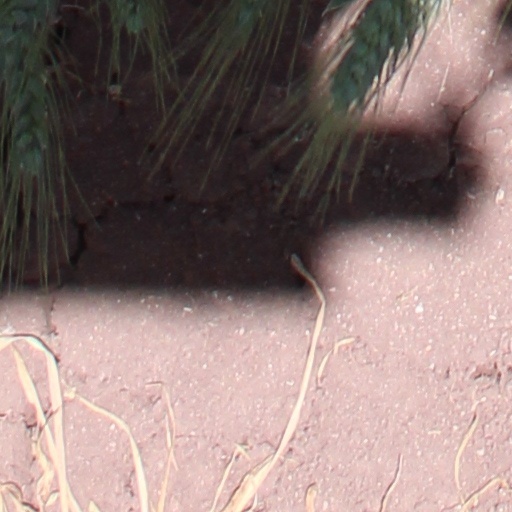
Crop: wheat